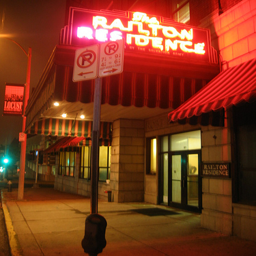
A neon sign sitting outside of a restaurant.
A sign is displayed outside of an entrance.
A lighted city side walk at night with street signs.
A business sign near a no parking sign at a sidewalk.
A picture of a no parking sign in front of a building.